Jane Foster (Marvel Cinematic Universe)

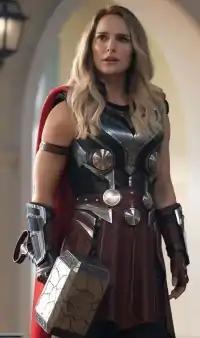
Jane Foster / Mighty Thor as portrayed by Natalie Portman in "Thor: Love and Thunder"

Jane Foster is a fictional character in the film and television franchise Marvel Cinematic Universe (MCU) portrayed by Natalie Portman, based on the character of the same name from Marvel Comics created by Stan Lee, Larry Lieber, and Jack Kirby.